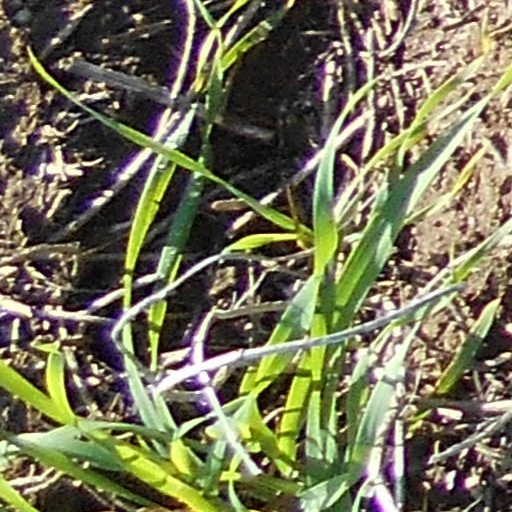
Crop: wheat